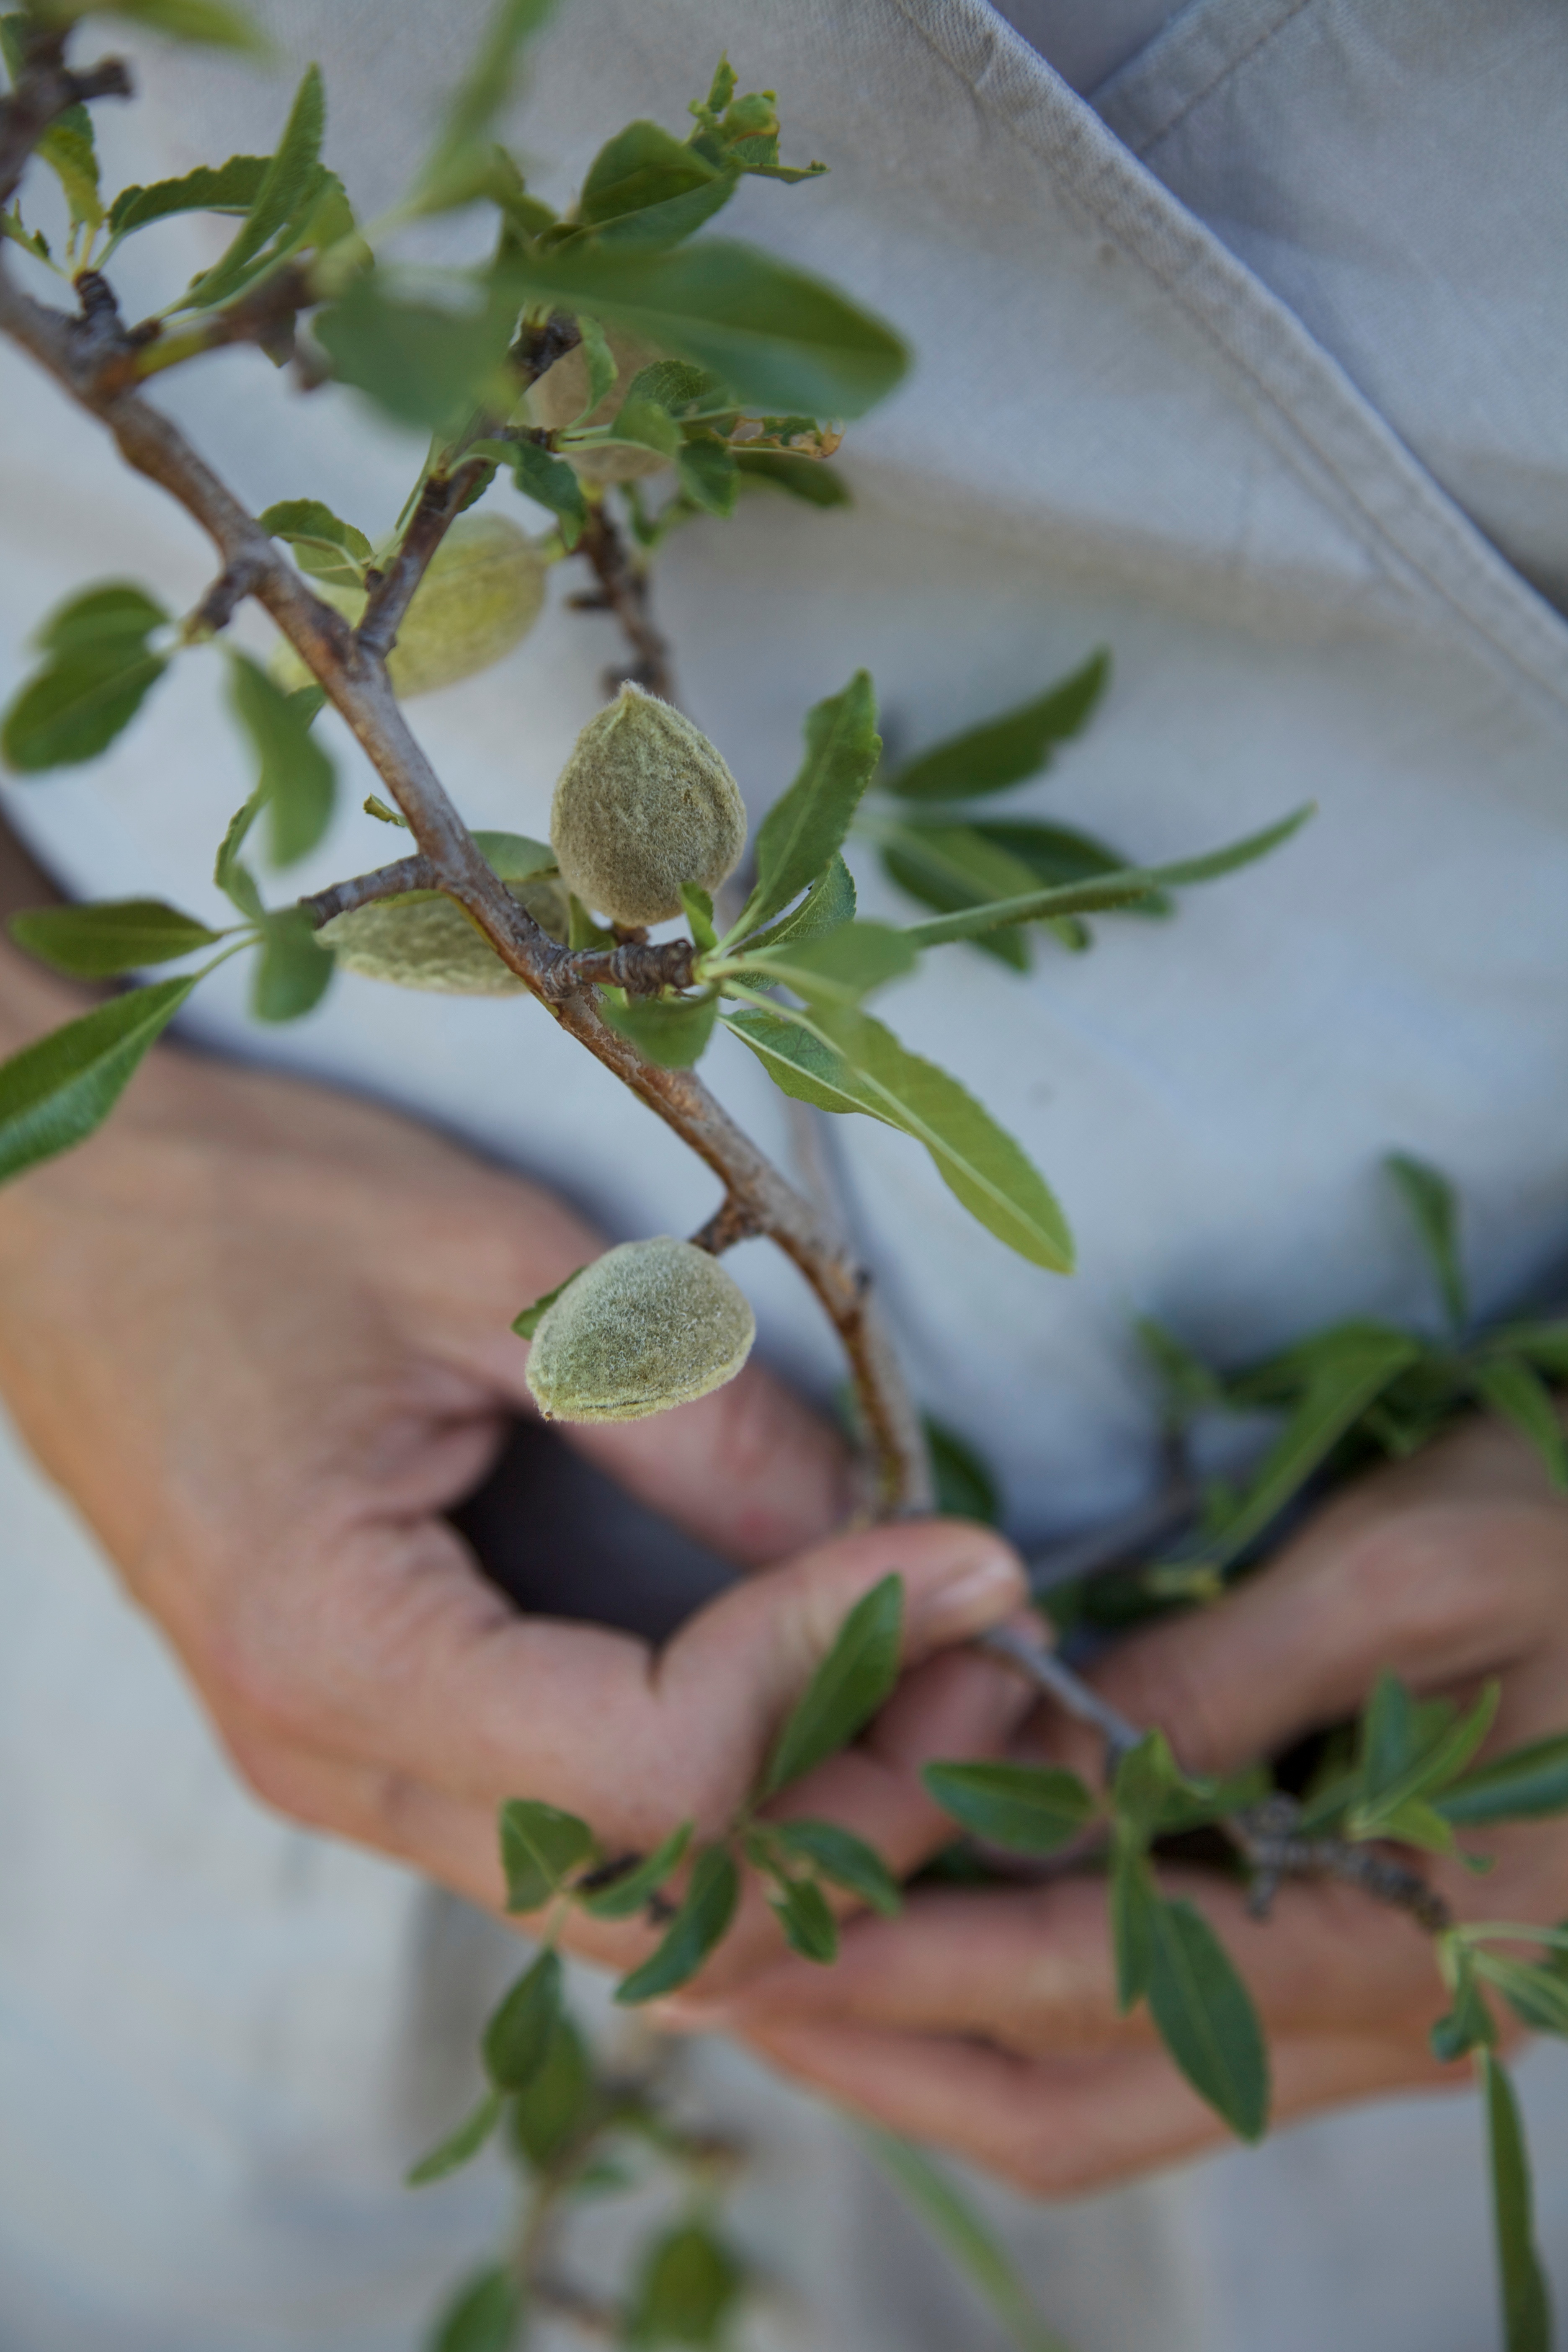
branch, plant, fruit, leaf, flower, food, green, herb, produce, botany, flora, flowering plant, land plant